Chaza

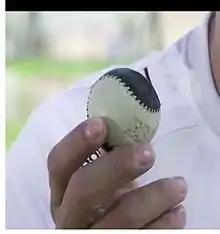
Ball for chaza

As in volleyball, players rotate, which is why the field has a line (6 on each side) indicating which position each should play.